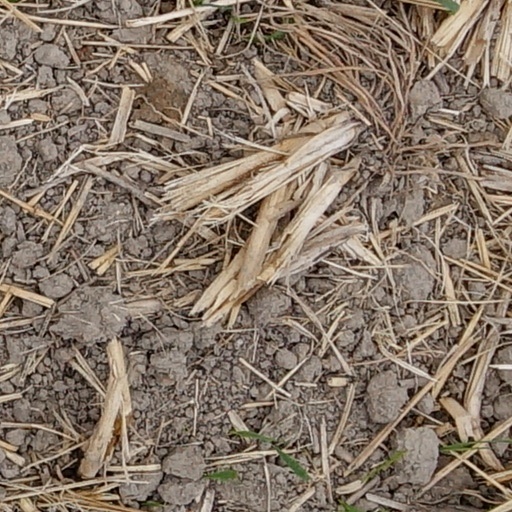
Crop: wheat